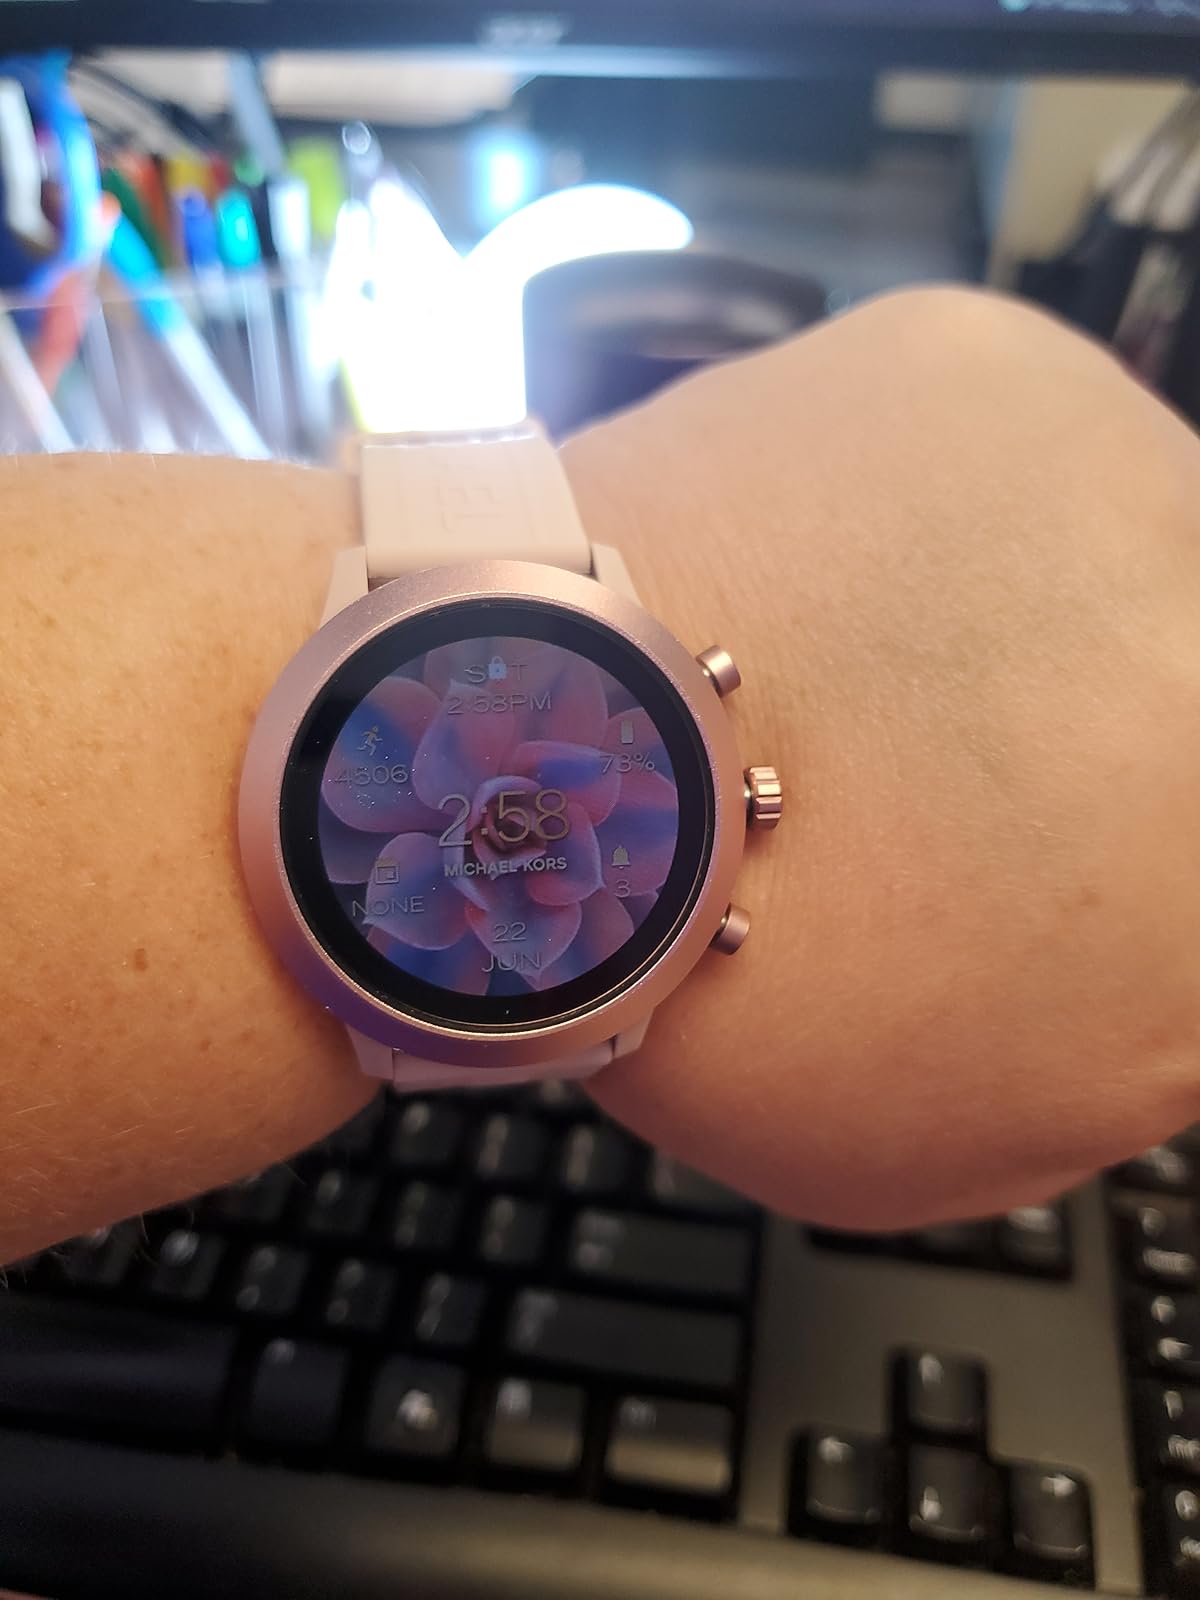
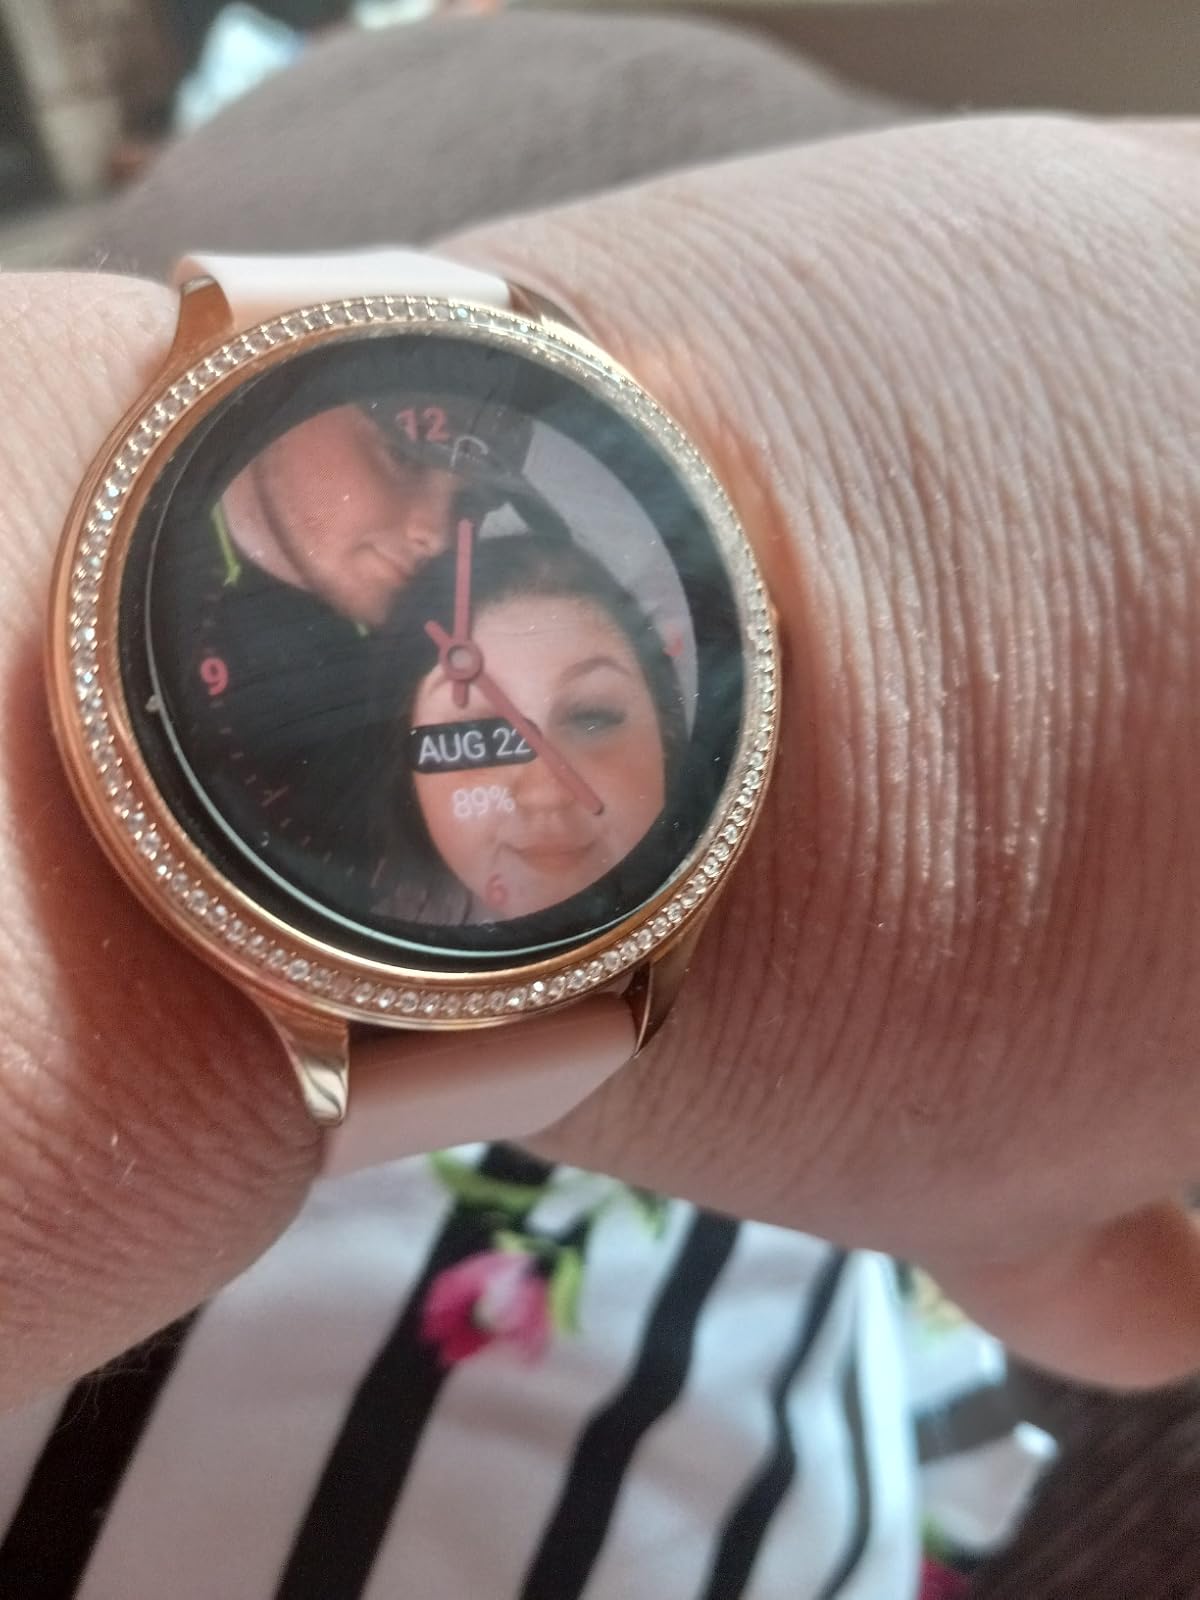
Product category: smartwatch
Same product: no